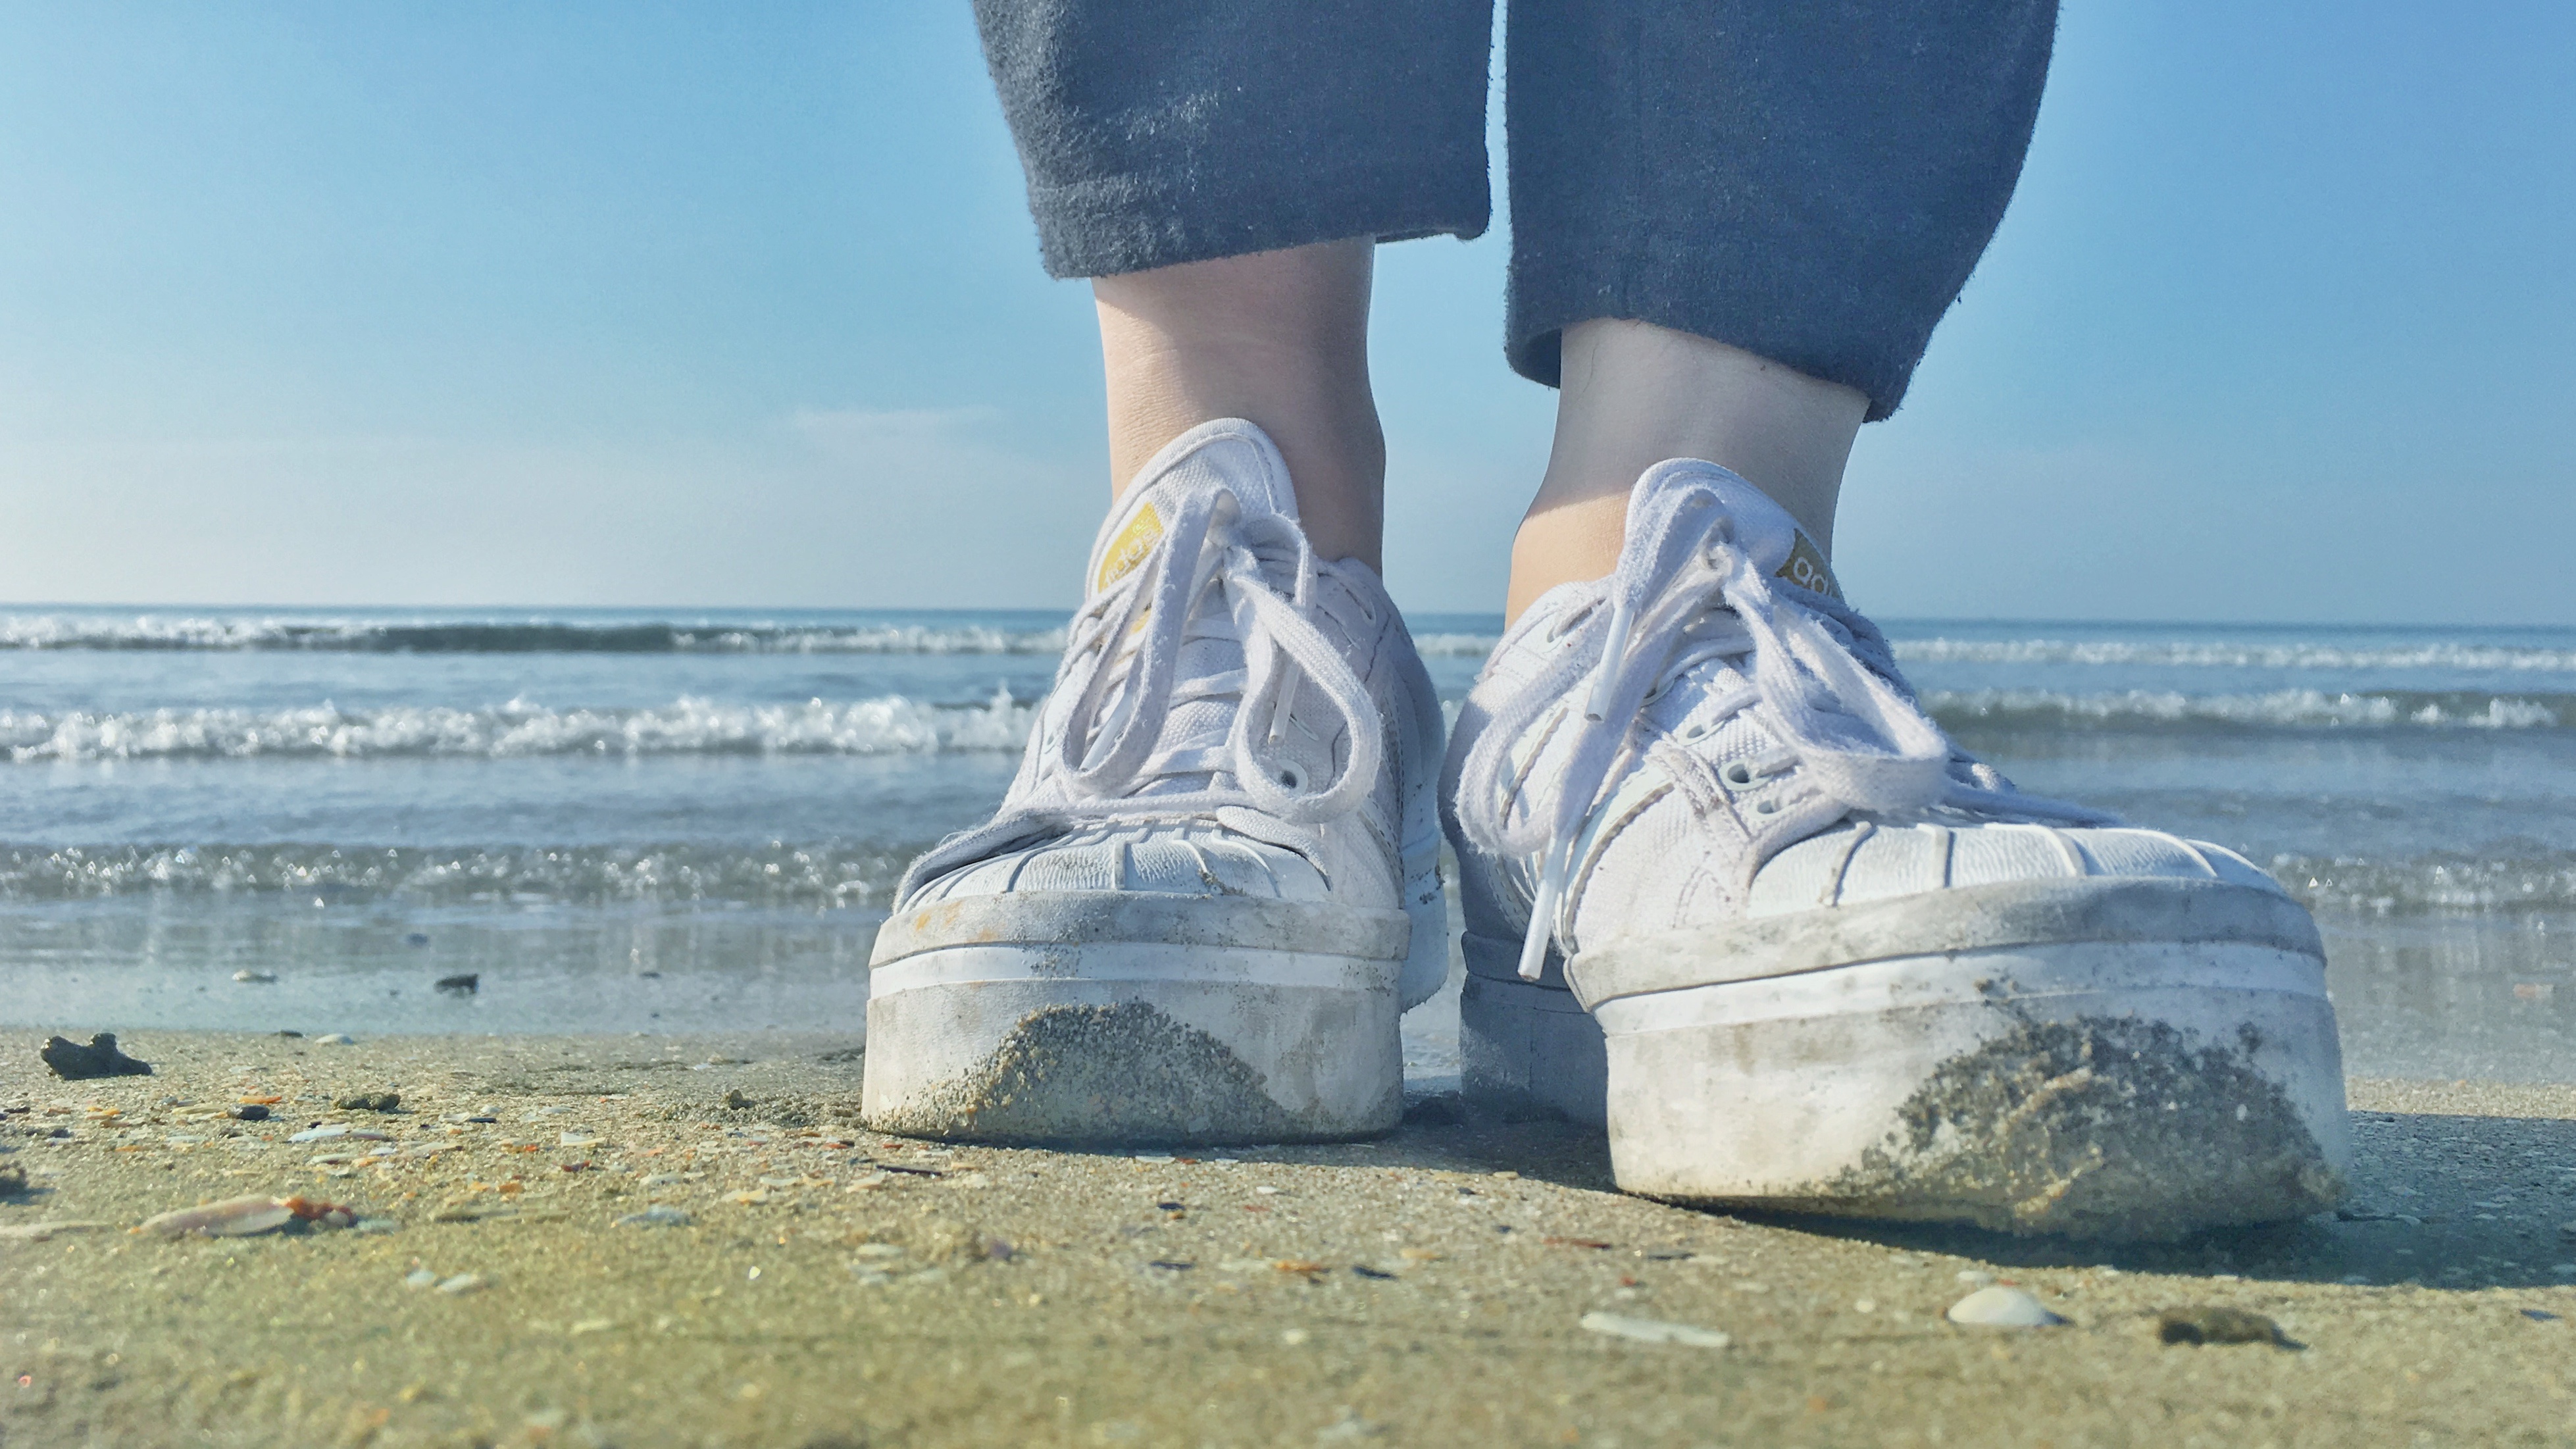
beach, sea, water, sand, shoe, vacation, leg, spring, blue, season, footwear